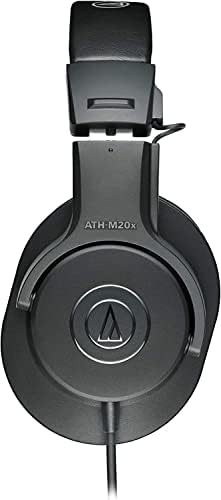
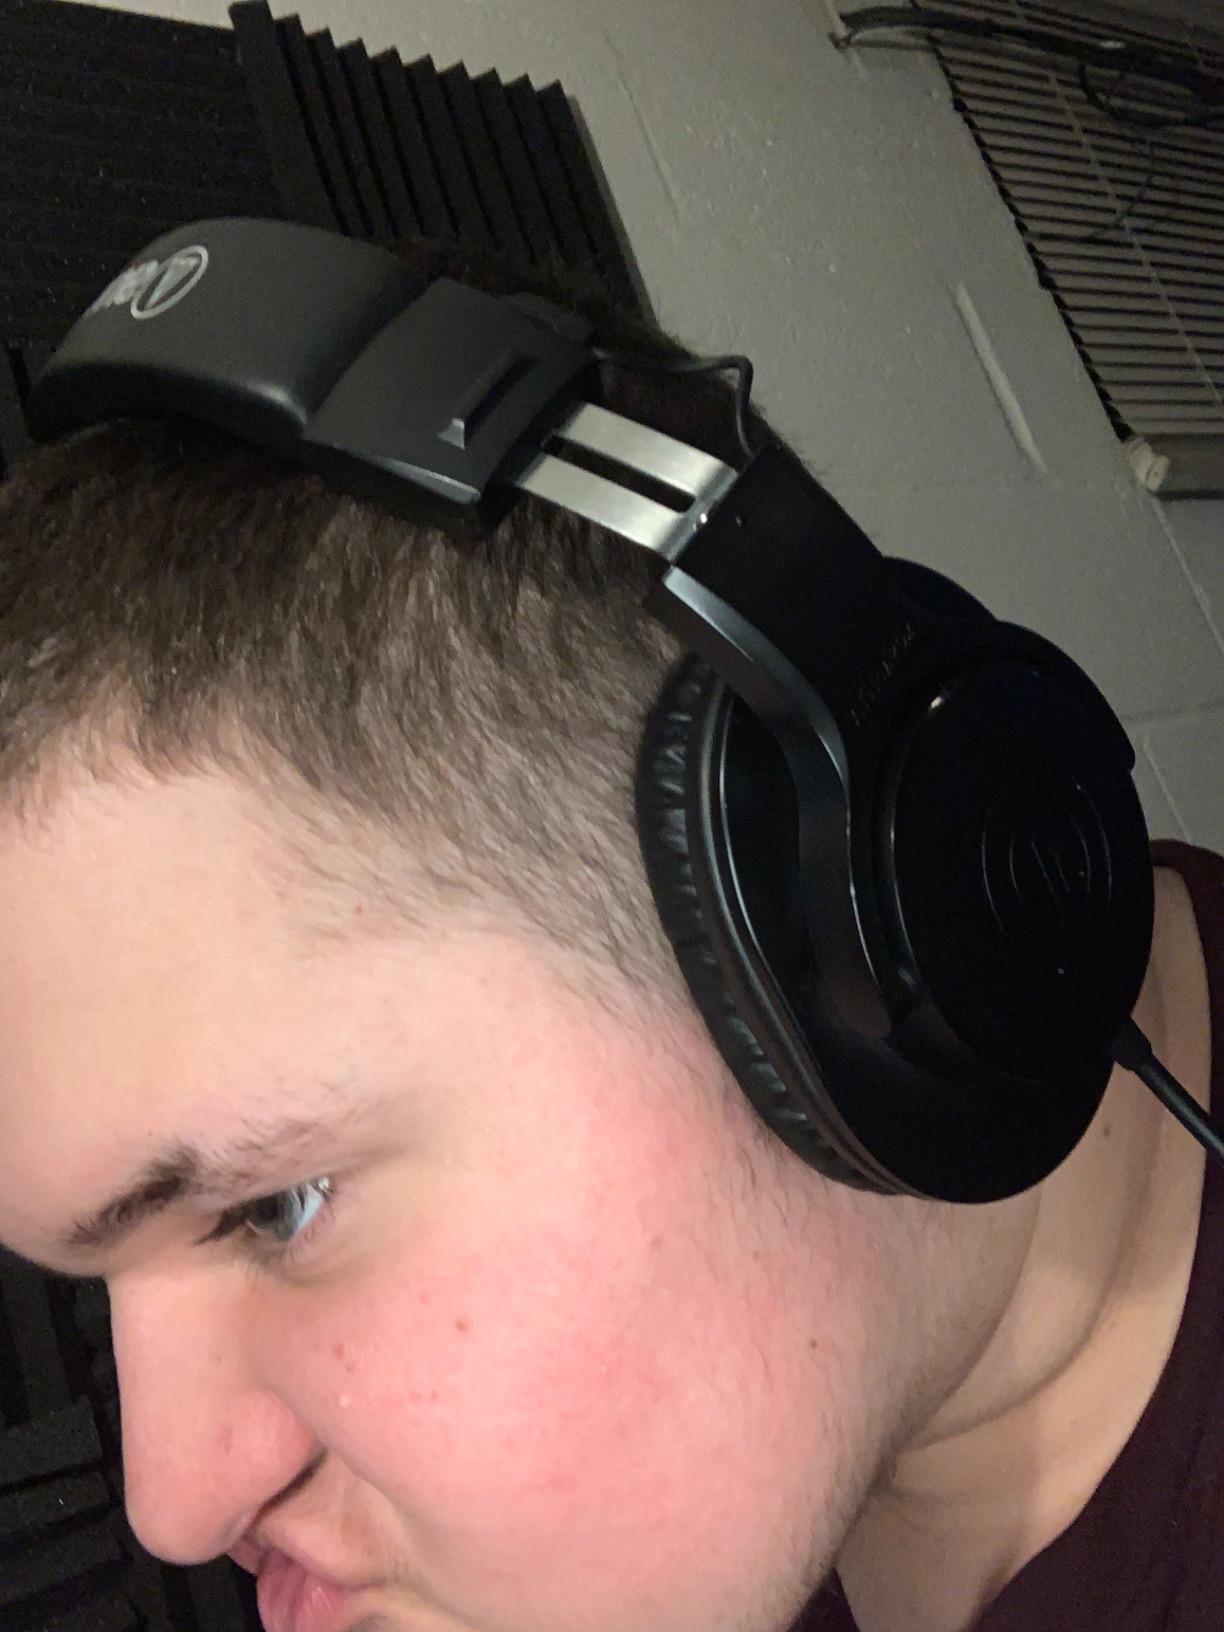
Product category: headphones
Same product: yes